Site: brandenburg
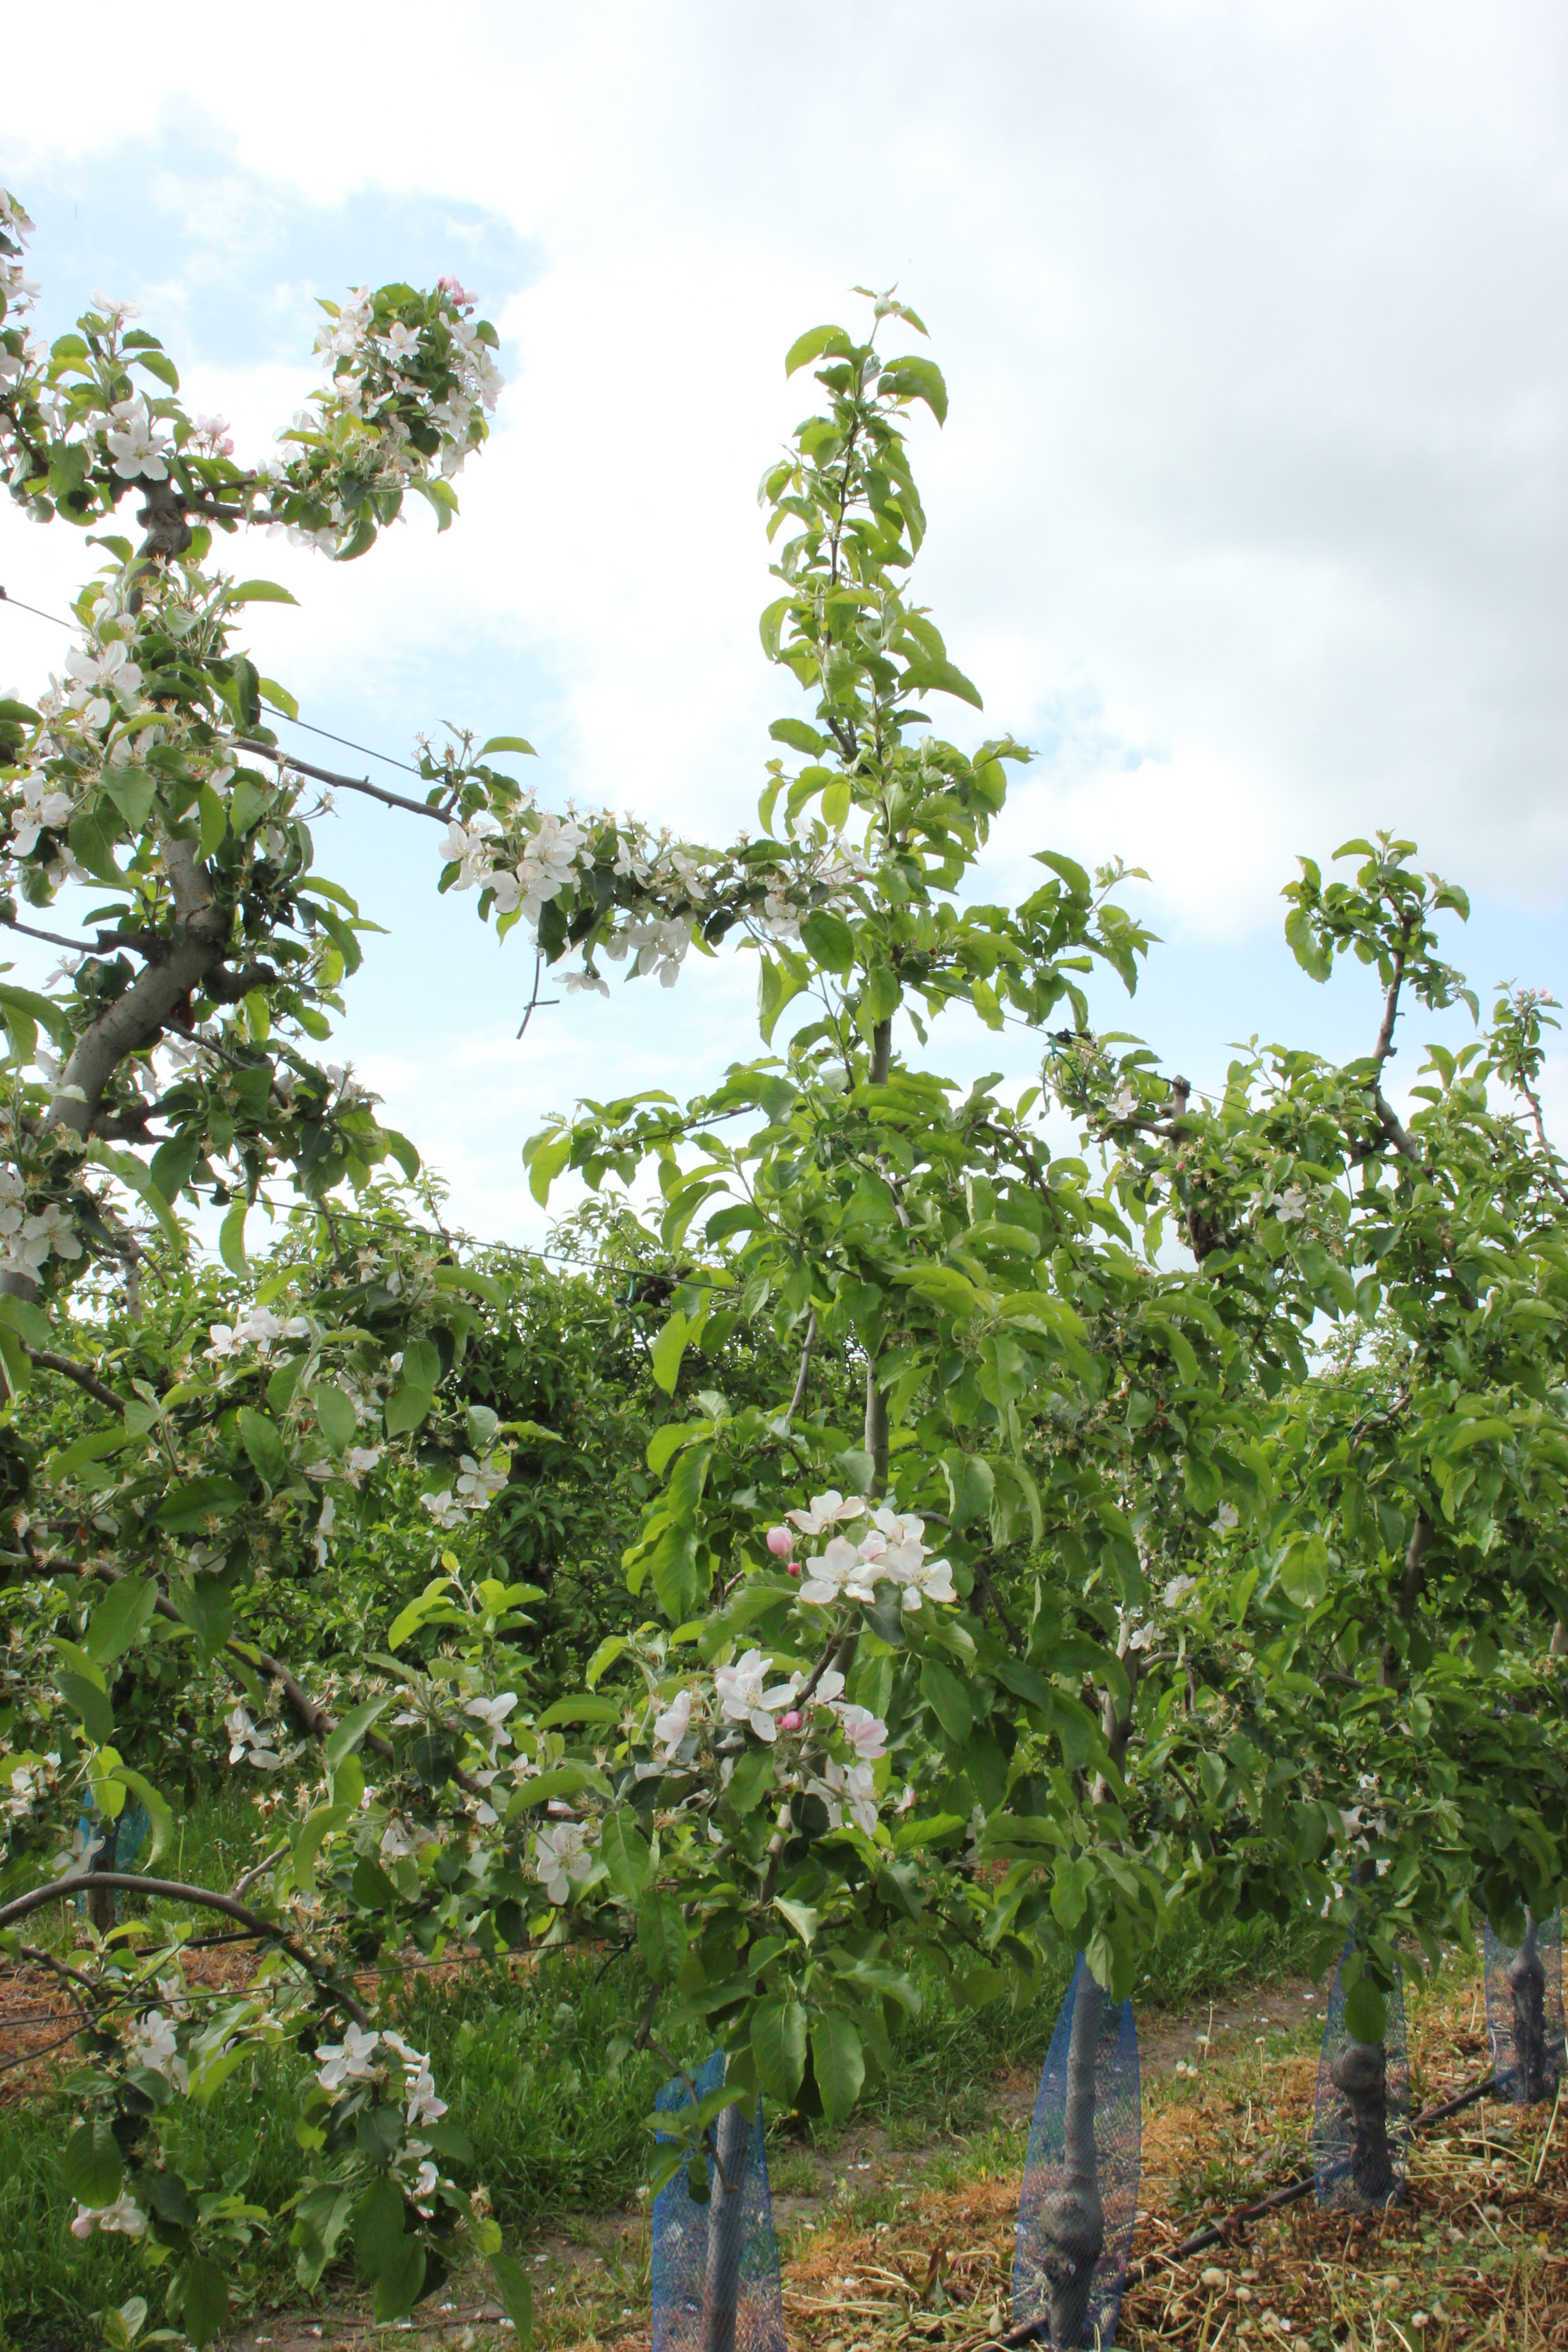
Growth stage (BBCH 67): Flowering